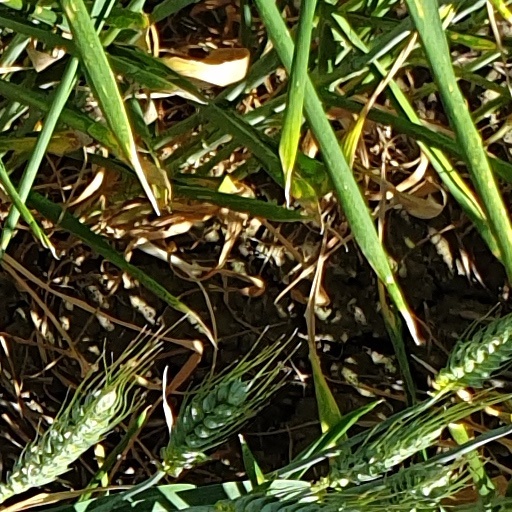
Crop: wheat